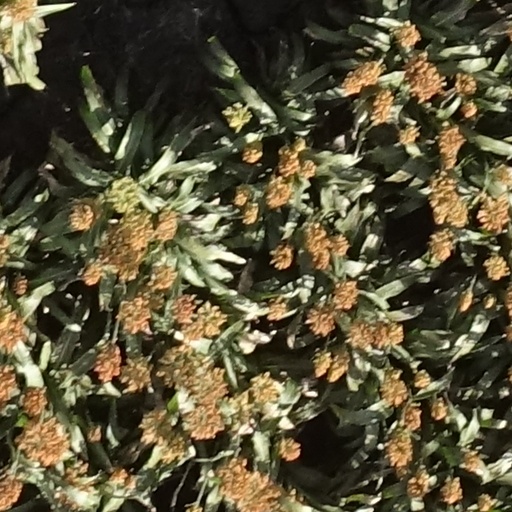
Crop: sorghum